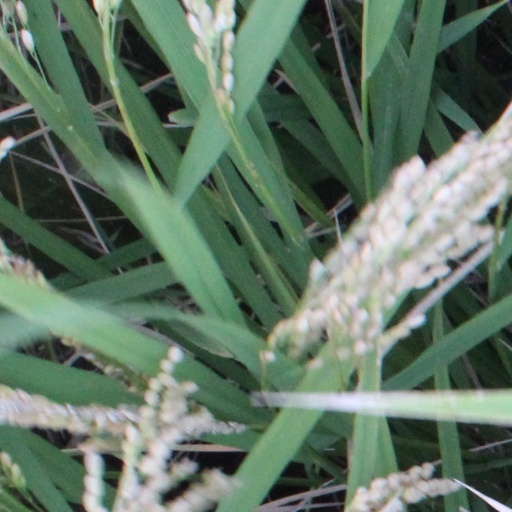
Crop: rice